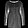
Label: Pullover